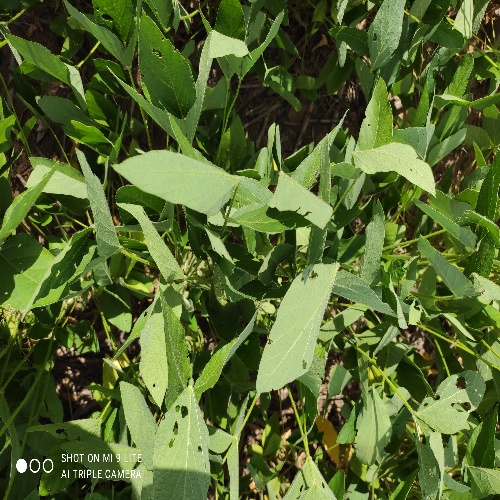
Label: Caterpillar